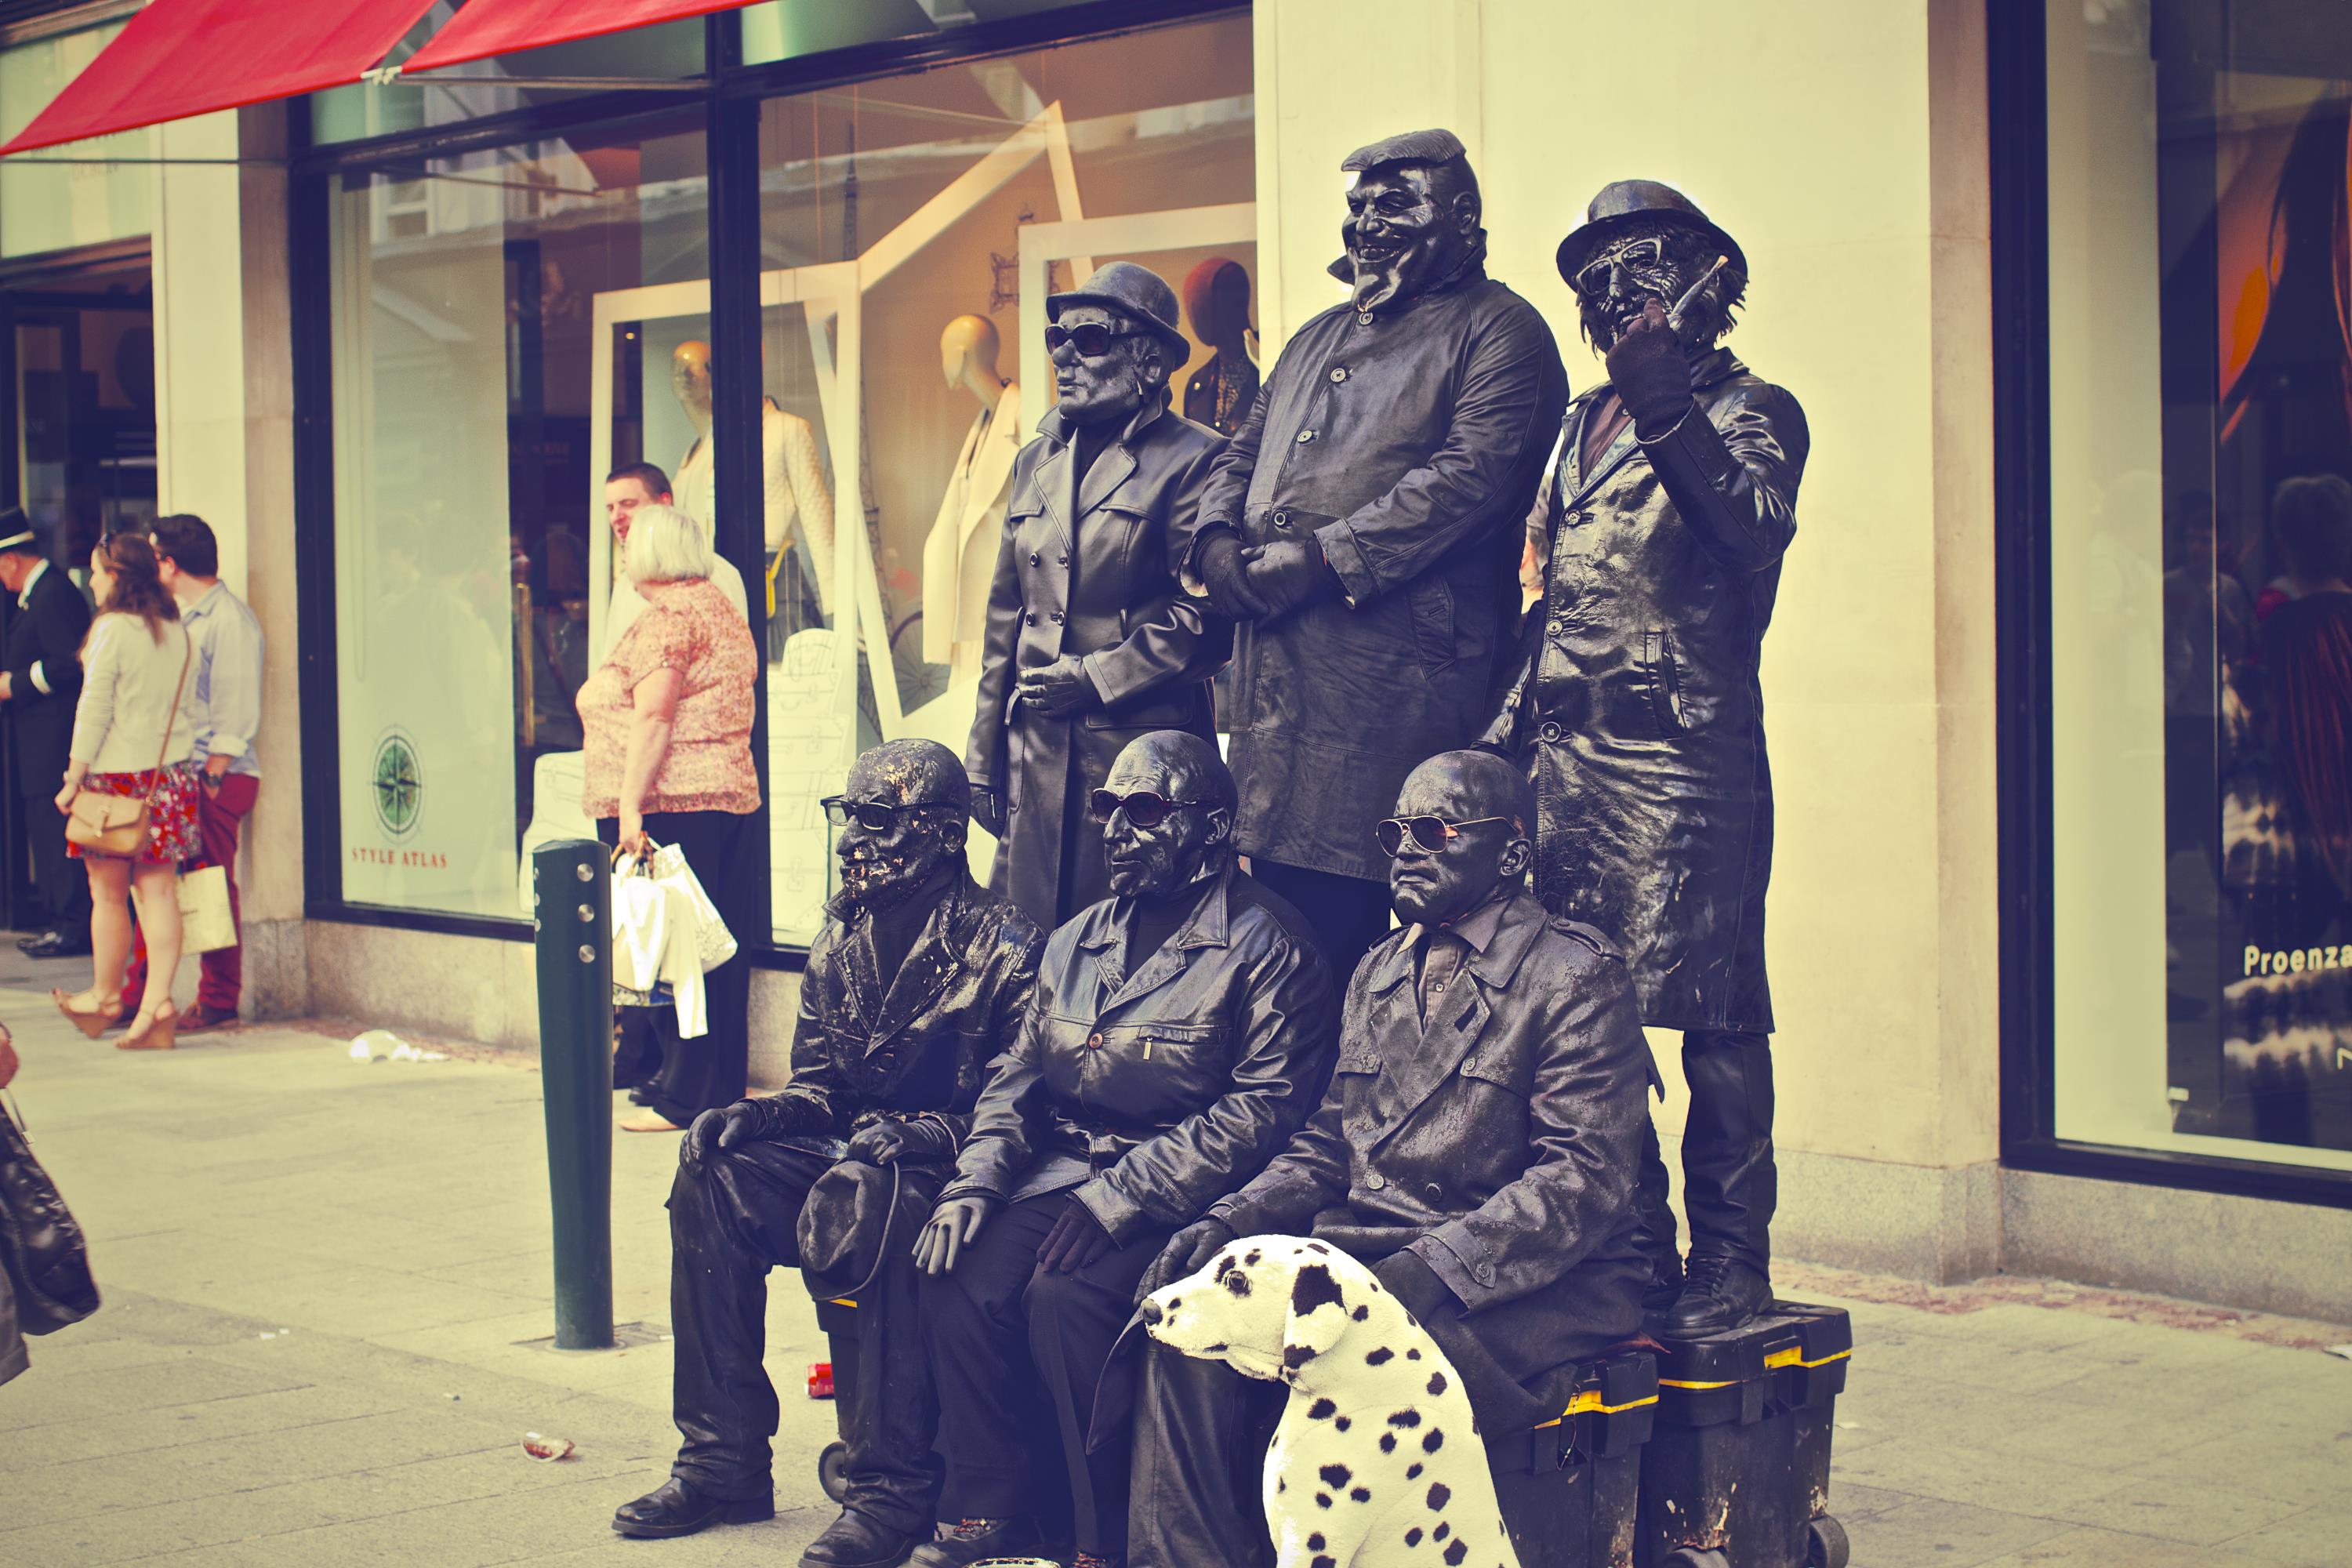
people, yellow, street, standing, urban area, art, infrastructure, visual arts, architecture, street art, photography, road, mural, city, style